Marina de Escobar

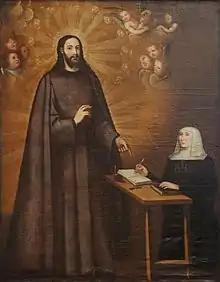
Christ, dressed as a Jesuit, speaks to Marina de Escobar.

Like her parents, Marina generally turned to the local Jesuits for spiritual advice. The most prominent among her advisors were the brothers Andrés and Luis de la Puente; others included Miguel de Oreña (rector of the ), Antonio de Leon, and Balthazar Alvarez.